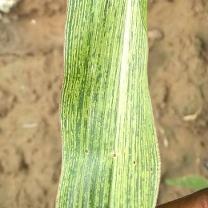
Crop: Maize
Condition: stripe-d